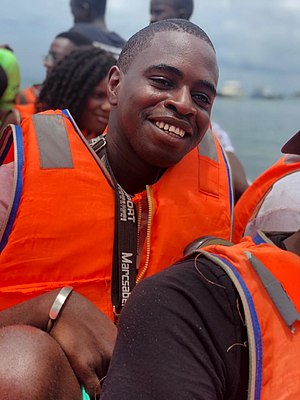
Personligt værnemiddel
En redningsvest er et personligt værnemiddel.
Et personligt værnemiddel er et stykke sikkerhedsudstyr, det kan være til beskyttelse i håndværk eller industri - og et middel, der skal beskytte mennesker som sundhedspersonale imod smitte med mikroorganismer - og forhindre i at videregive smitte.